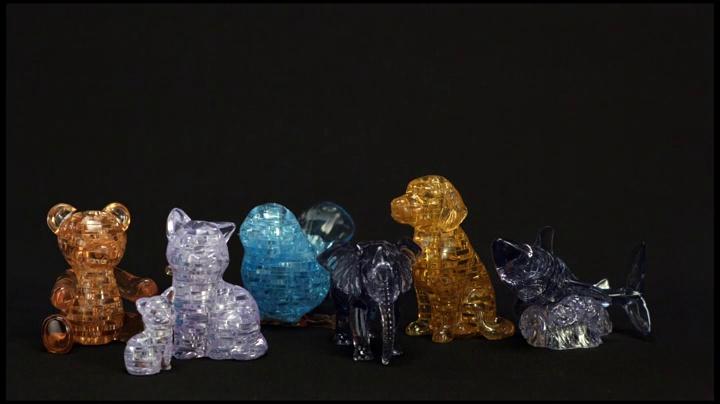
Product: Original 3D Crystal Puzzle - Owl
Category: Toys & Games | Puzzles | Brain Teasers
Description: The 3D Owl Puzzle is one of more than 60 colorful designs.
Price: $10.99
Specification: ProductDimensions:5.8x3.8x1.8inches|ItemWeight:5.6ounces|ShippingWeight:5.6ounces(Viewshippingratesandpolicies)|DomesticShipping:ItemcanbeshippedwithinU.S.|InternationalShipping:ThisitemcanbeshippedtoselectcountriesoutsideoftheU.S.LearnMore|ASIN:B00C7M3SDA|Itemmodelnumber:30976M|Manufacturerrecommendedage:12-15years